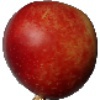
Label: nectarine